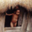
Label: boy